Same-sex marriage in Belgium

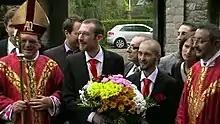
A same-sex marriage in an Old Catholic church near Namur, October 2009

The United Protestant Church in Belgium has allowed its congregations to perform same-sex marriages since 2007. Pastors are under no obligation to solemnize same-sex marriages if this would violate their personal beliefs. Solemnizations of same-sex marriages are also possible in the Old Catholic Church of Belgium.